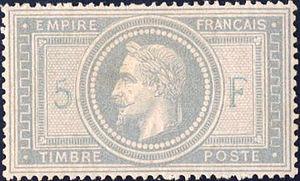
Cet article recense les timbres de France émis en 1869 par l'administration des Postes.
Louis-Napoléon Bonaparte, empereur des Français sous le nom de Napoléon III, a figuré sur les séries de timbres d'usage courant de France et de ses colonies de septembre 1852 jusqu'à la chute du Second Empire. Ces séries furent remplacées par le type Cérès en urgence pendant la guerre franco-prussienne de 1870, type qu'elles avaient elles-mêmes remplacées.
Les timbres de France d'usage courant ont une durée d'émission généralement assez longue, contrairement aux séries spéciales, qui ont une durée de disponibilité dans les bureaux de poste beaucoup plus brève.